Reserva Provincial La Payunia

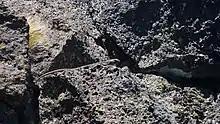
Lizard camouflaged on the volcanic rocks in La Payunia.

Over 70 animal species have been documented on the reserve. Common bird species include the Andean condor "Vultur gryphus", Darwin's rhea "Rhea pennata", and flamingo. Reptiles include venomous snakes such as the Patagonian pit viper "Bothrops ammodytoides" and crossed pit viper "Bothrops alternatus". Predators include the mountain lion "Puma concolor", South American gray fox "Pseudalopex griseus", culpeo fox "Lycalopex culpaeus" and pampas cat Leopardus pajeros. Other mammals include a large rodent, the plains viscacha Lagostomus maximus, and the largest native animal on the reserve, the guanaco "Lama guanicoe". A cooperative of around 20 families, Cooperativa Payun Matru, live on the reserve. They round up the wild guanaco every year and shear the animals for their fur. The annual round up is monitored by the Wildlife Conservation Society, and wool and yarn are exported abroad.